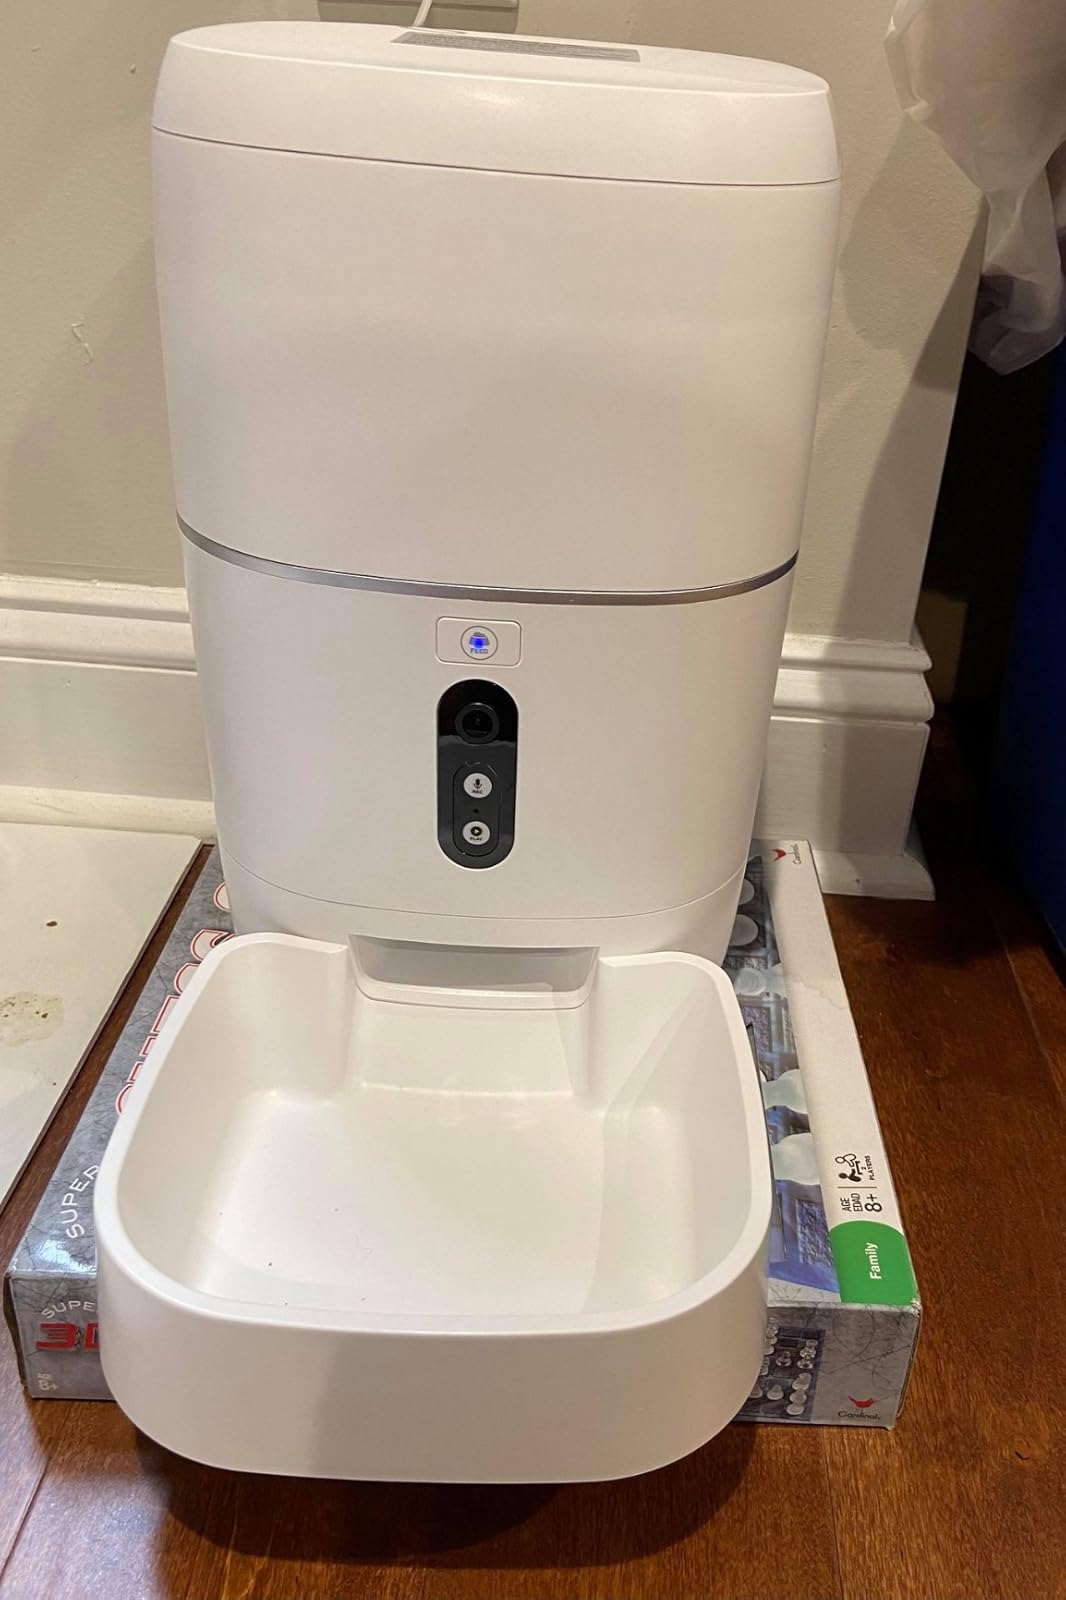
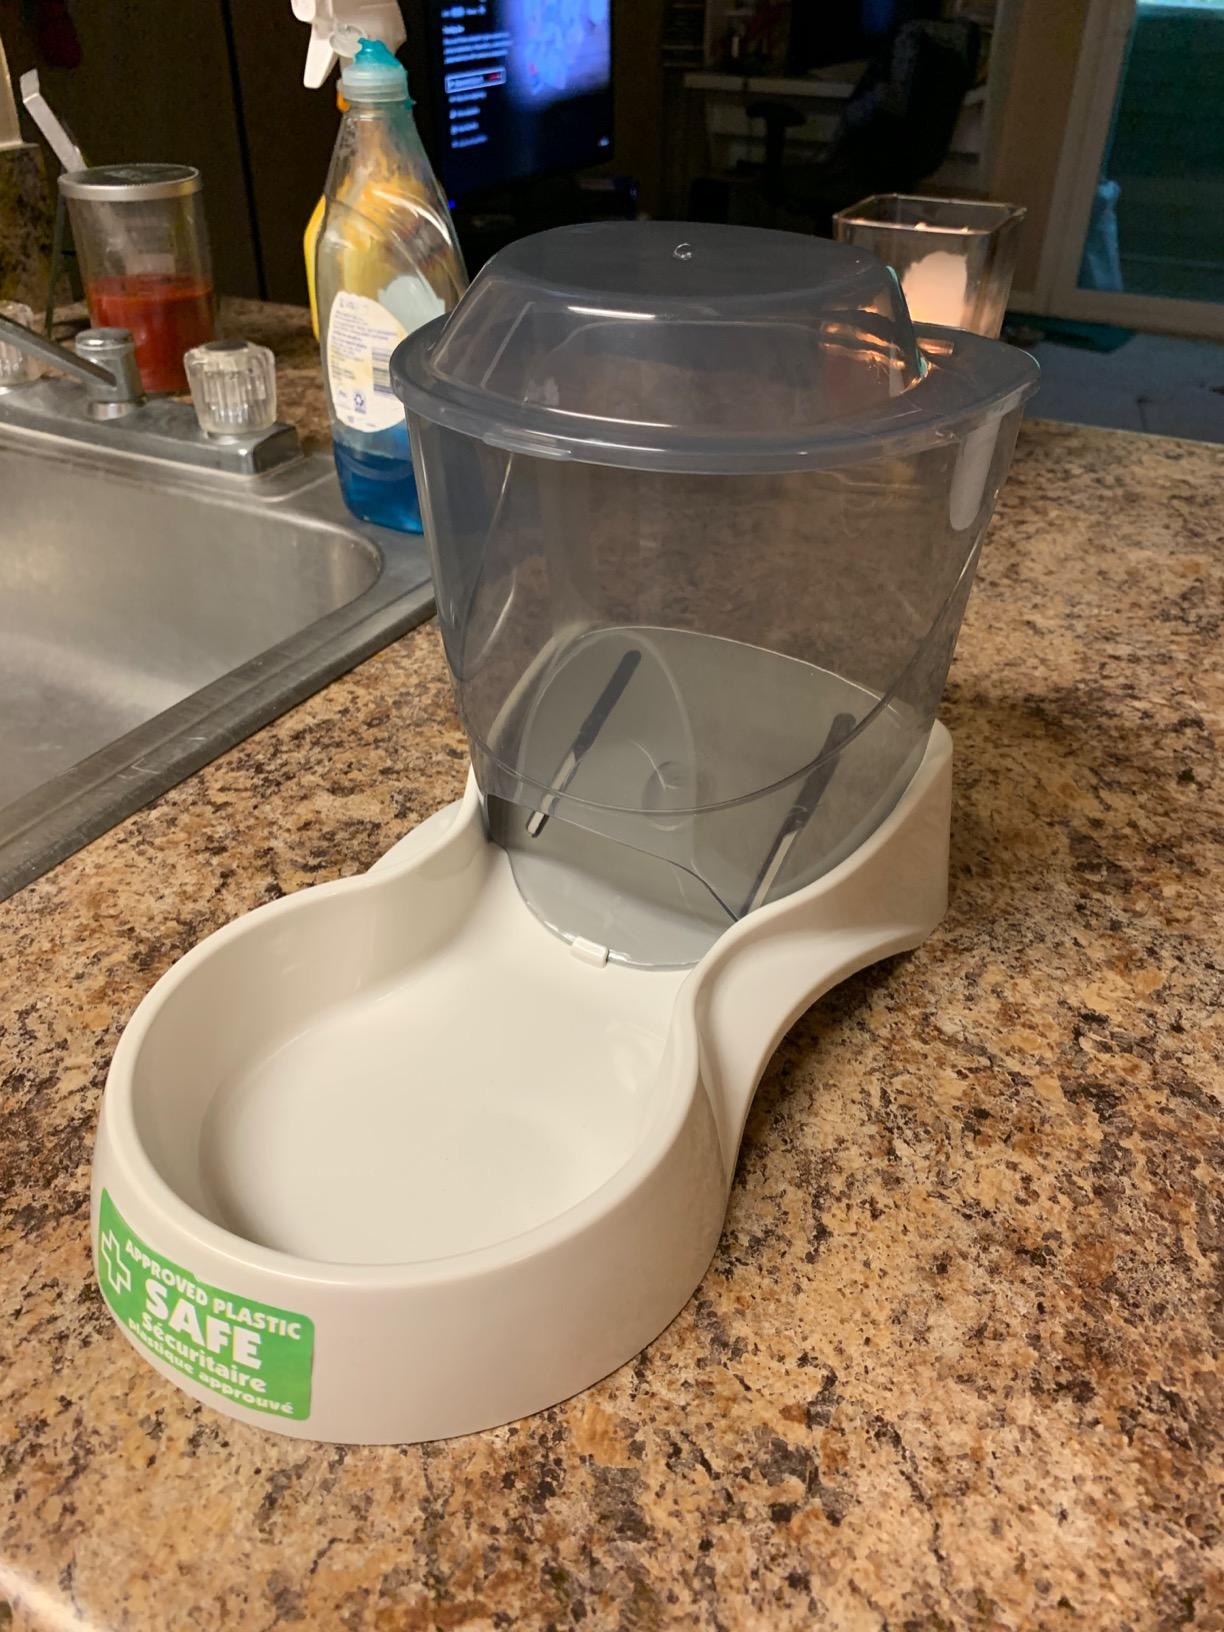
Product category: items_feeder
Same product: no